Spring Bank Farm

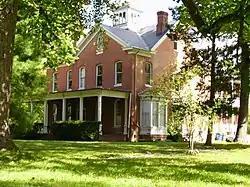

Spring Bank Farm is a large house, built in 1880 near Frederick, Maryland in the small community of Harmony Grove. The house combines Gothic Revival and Italianate architecture. The house retains much of its historic detailing and interior fabric, as well as a number of outbuildings.